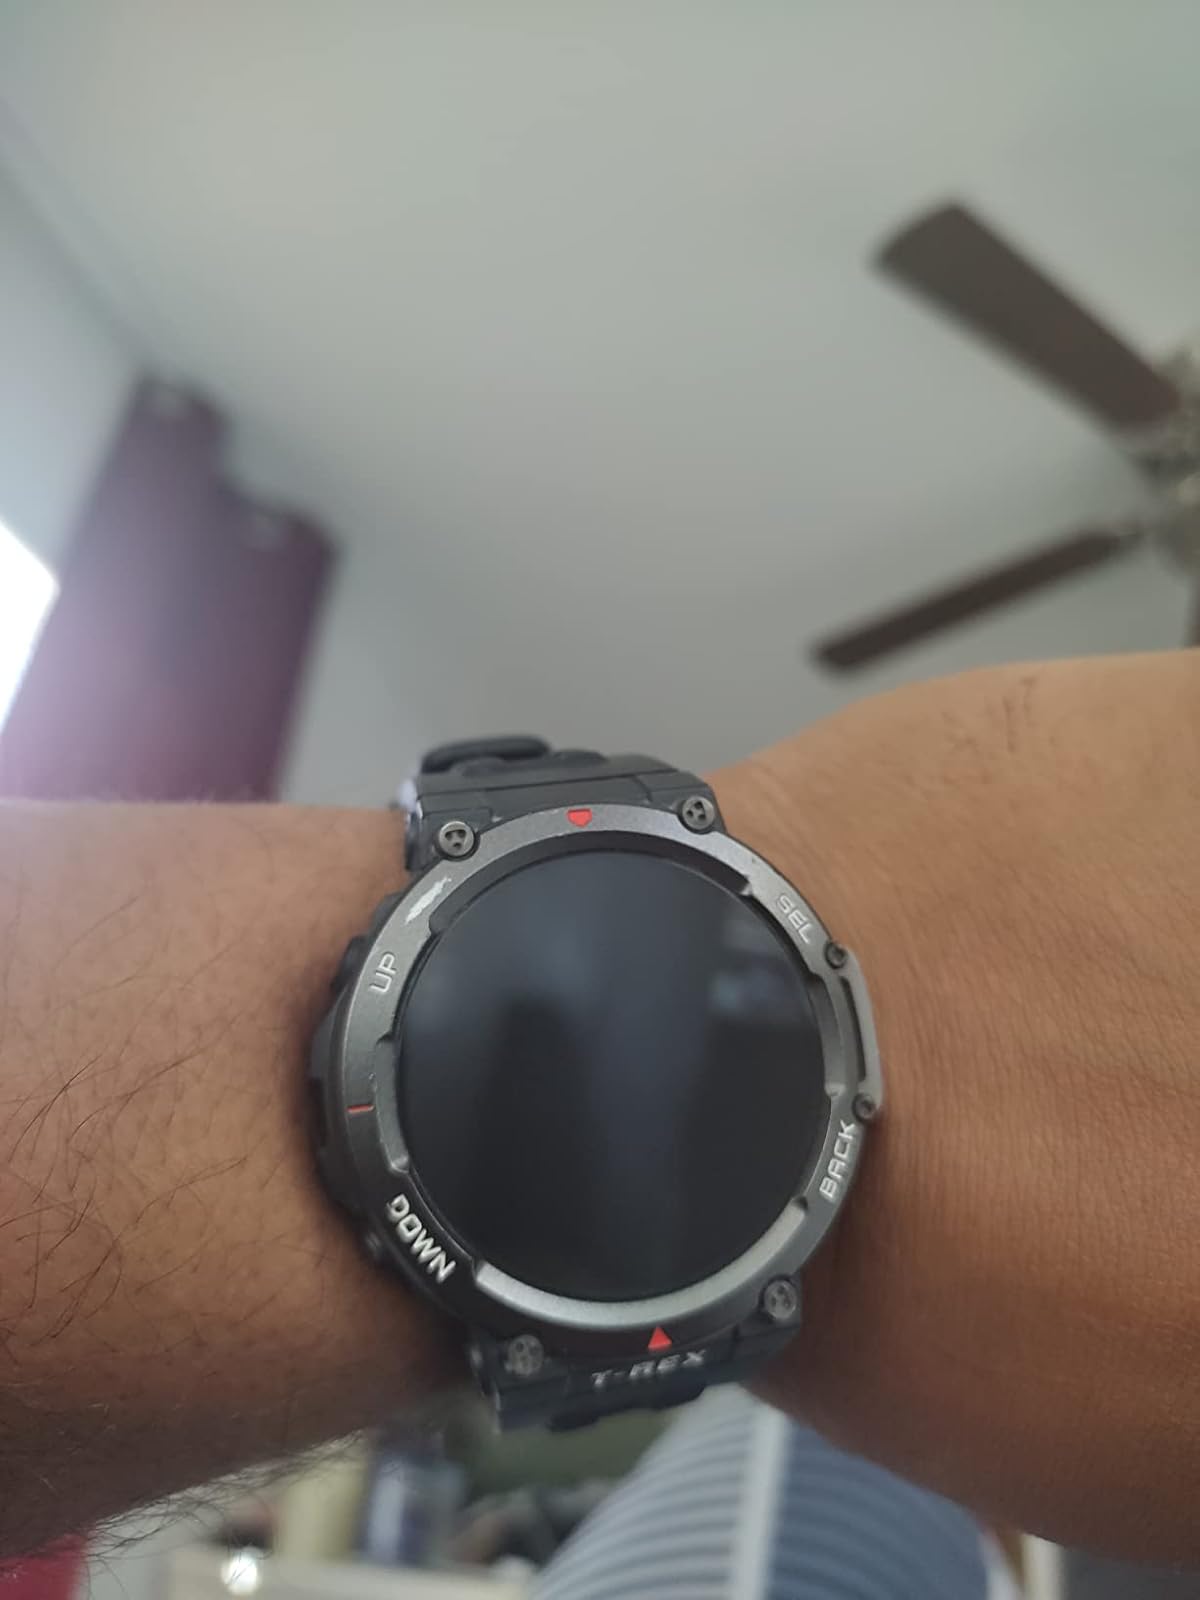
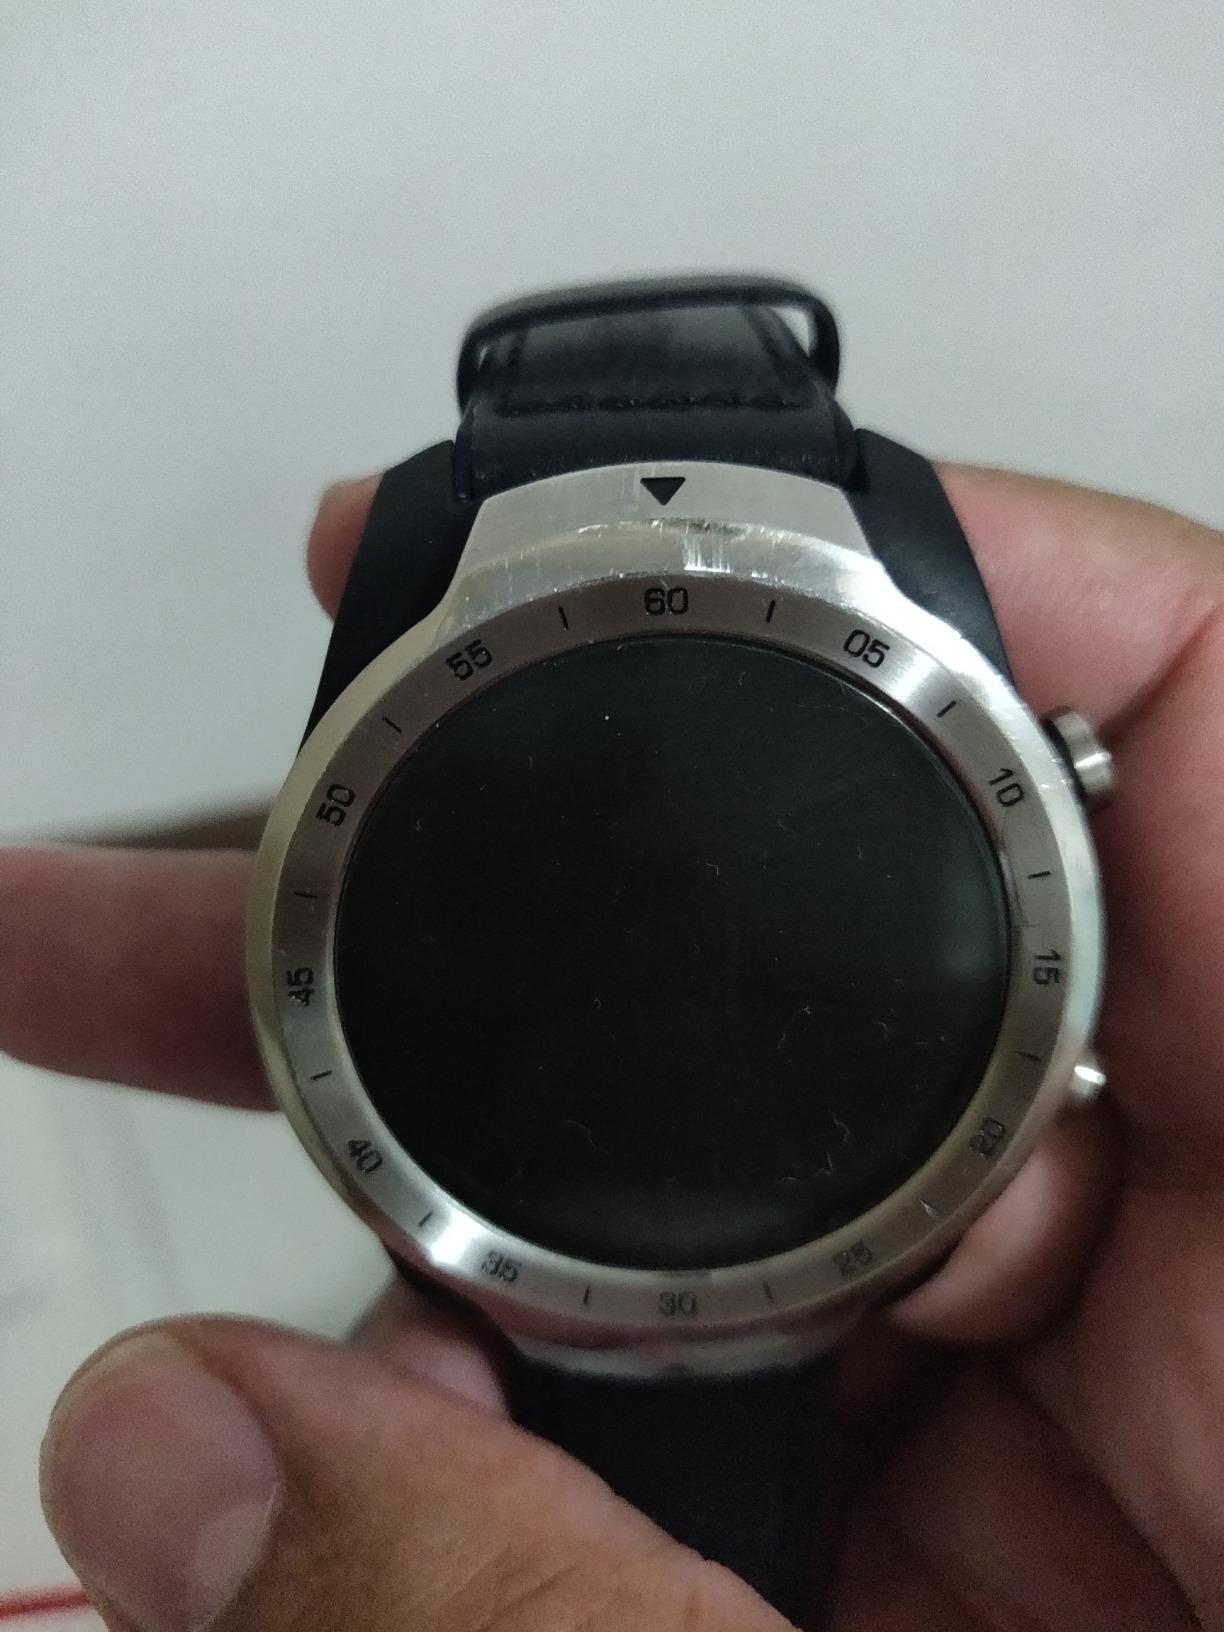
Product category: smartwatch
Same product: no